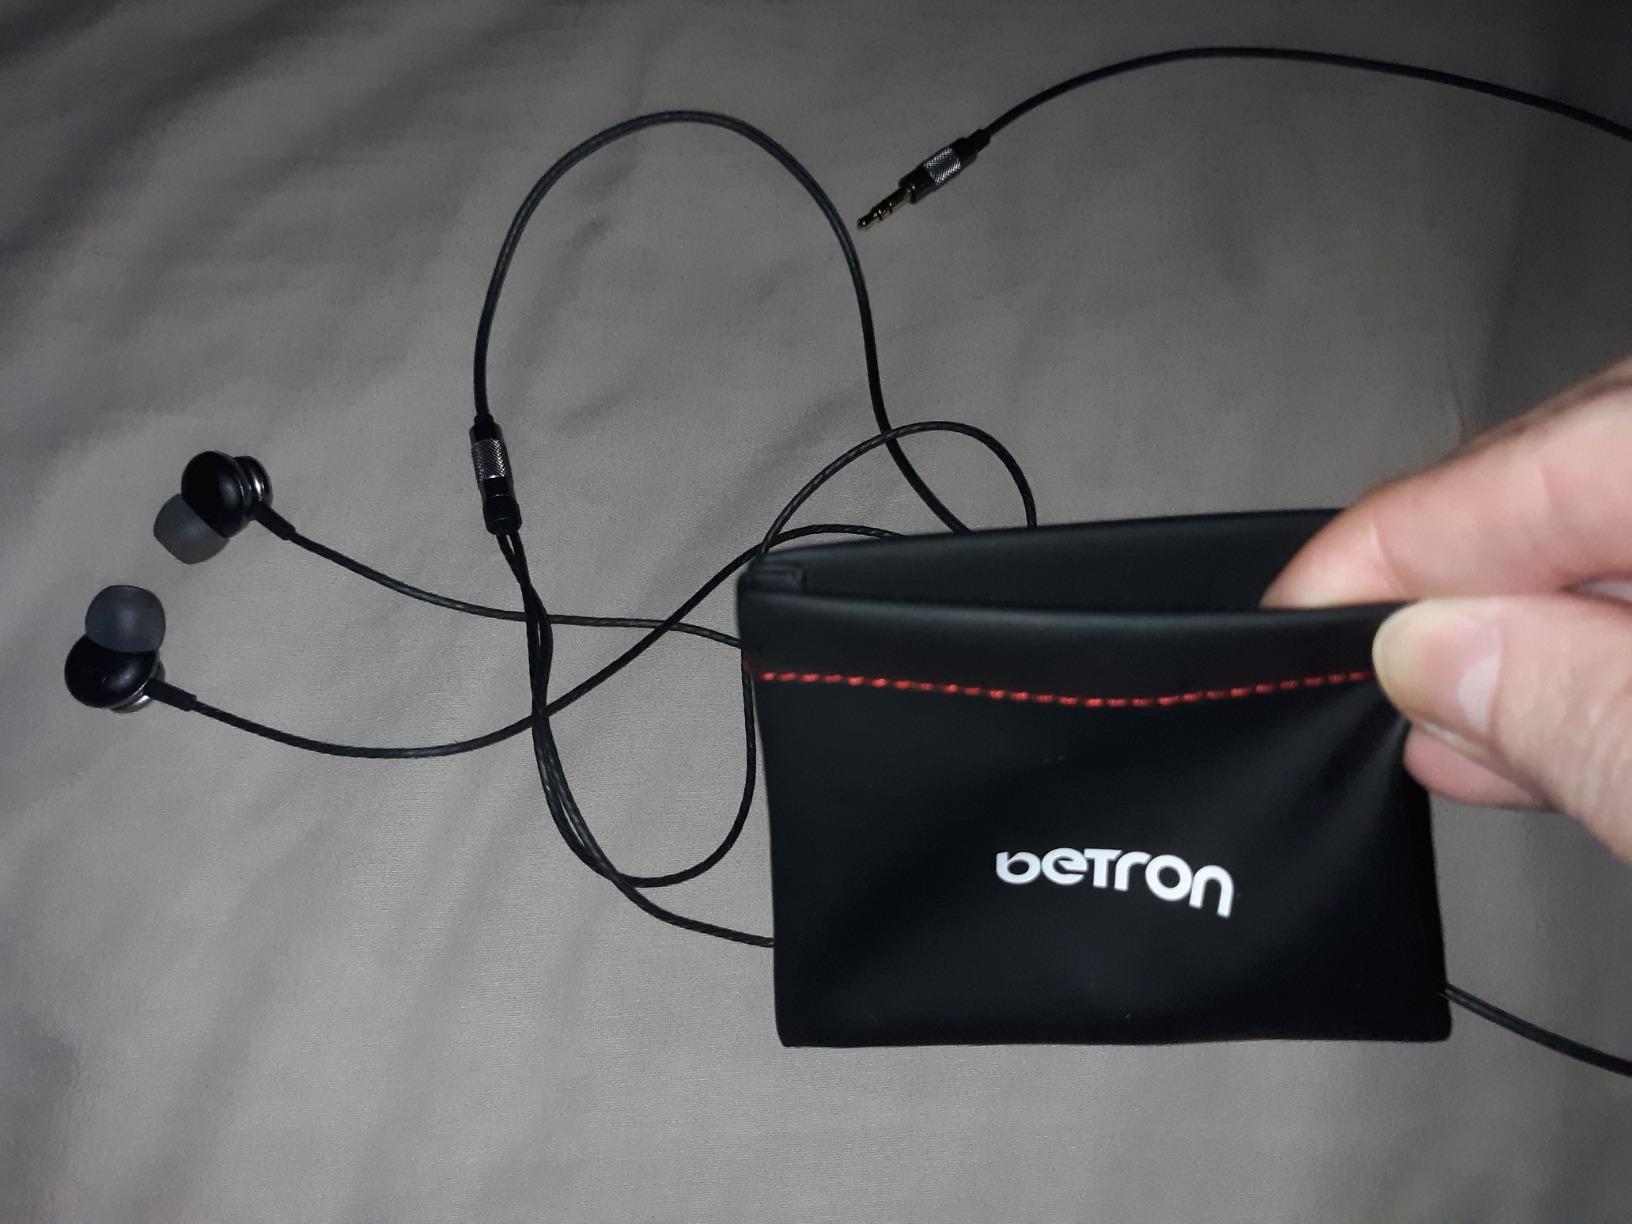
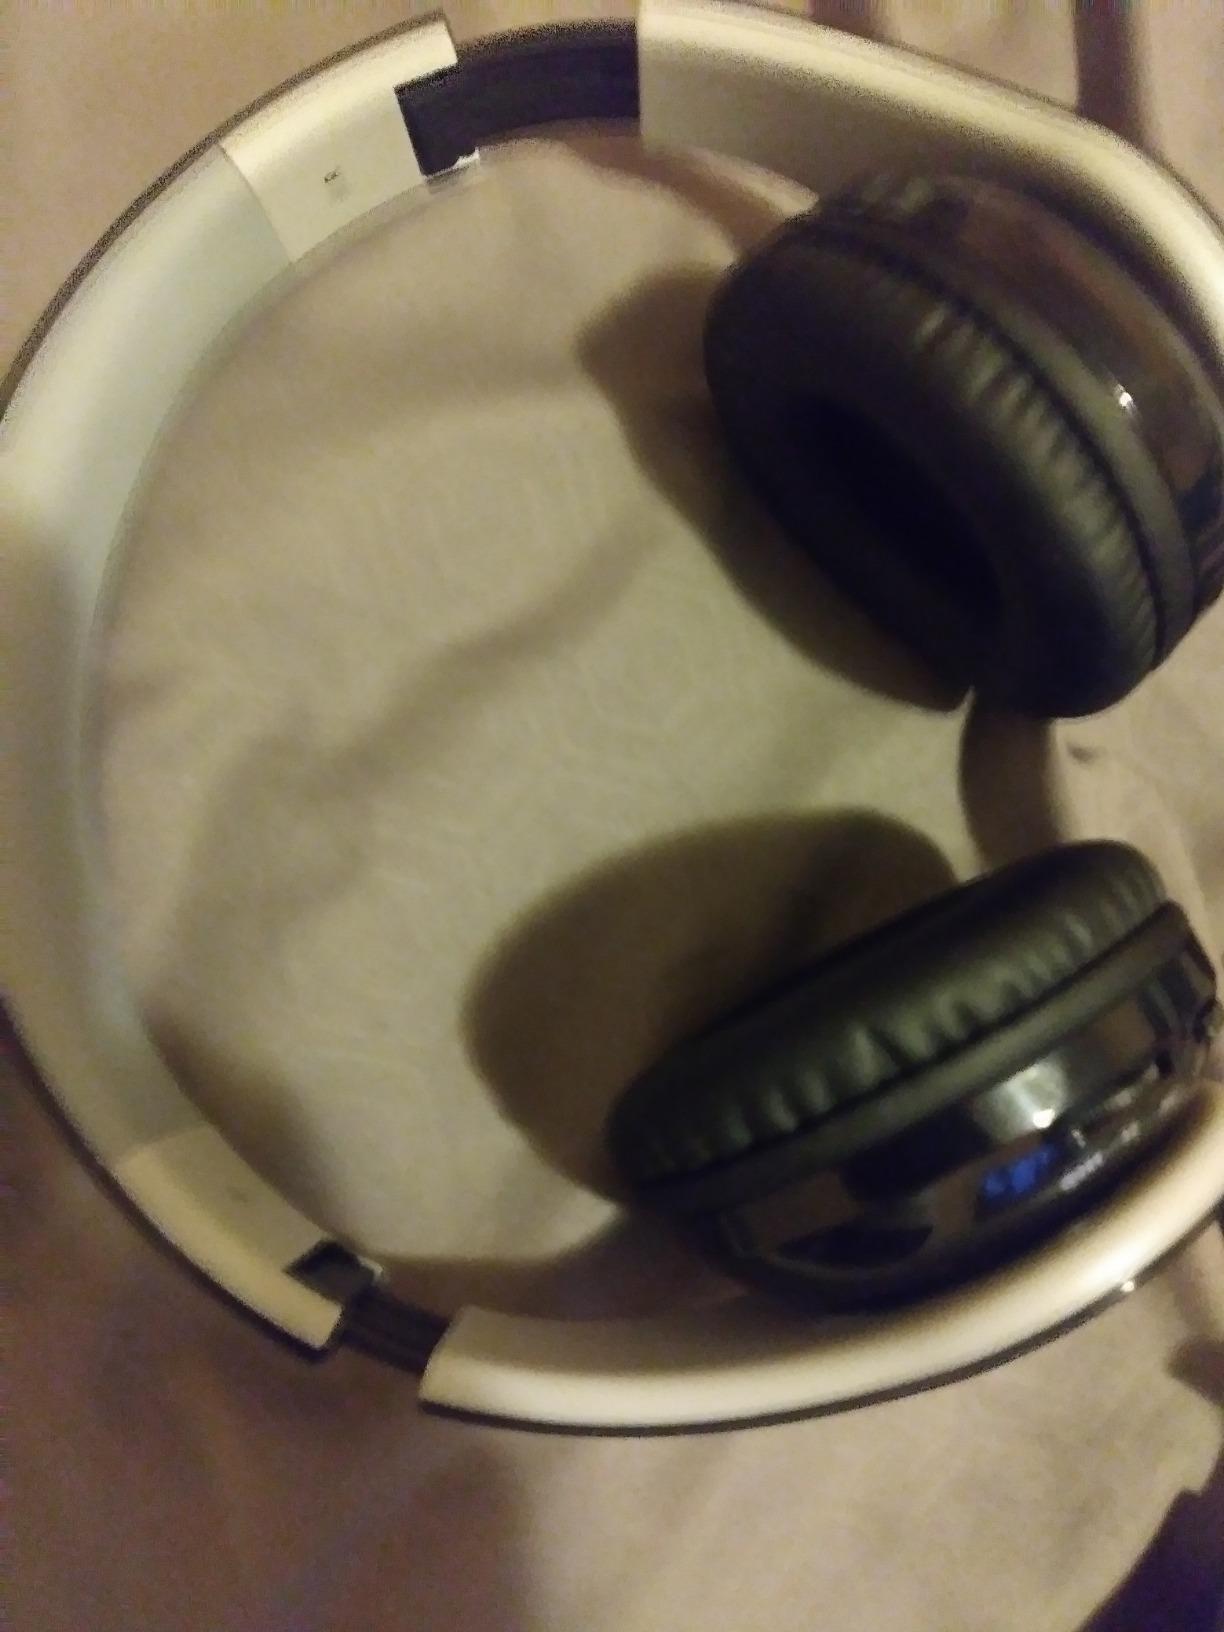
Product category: headphones
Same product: no